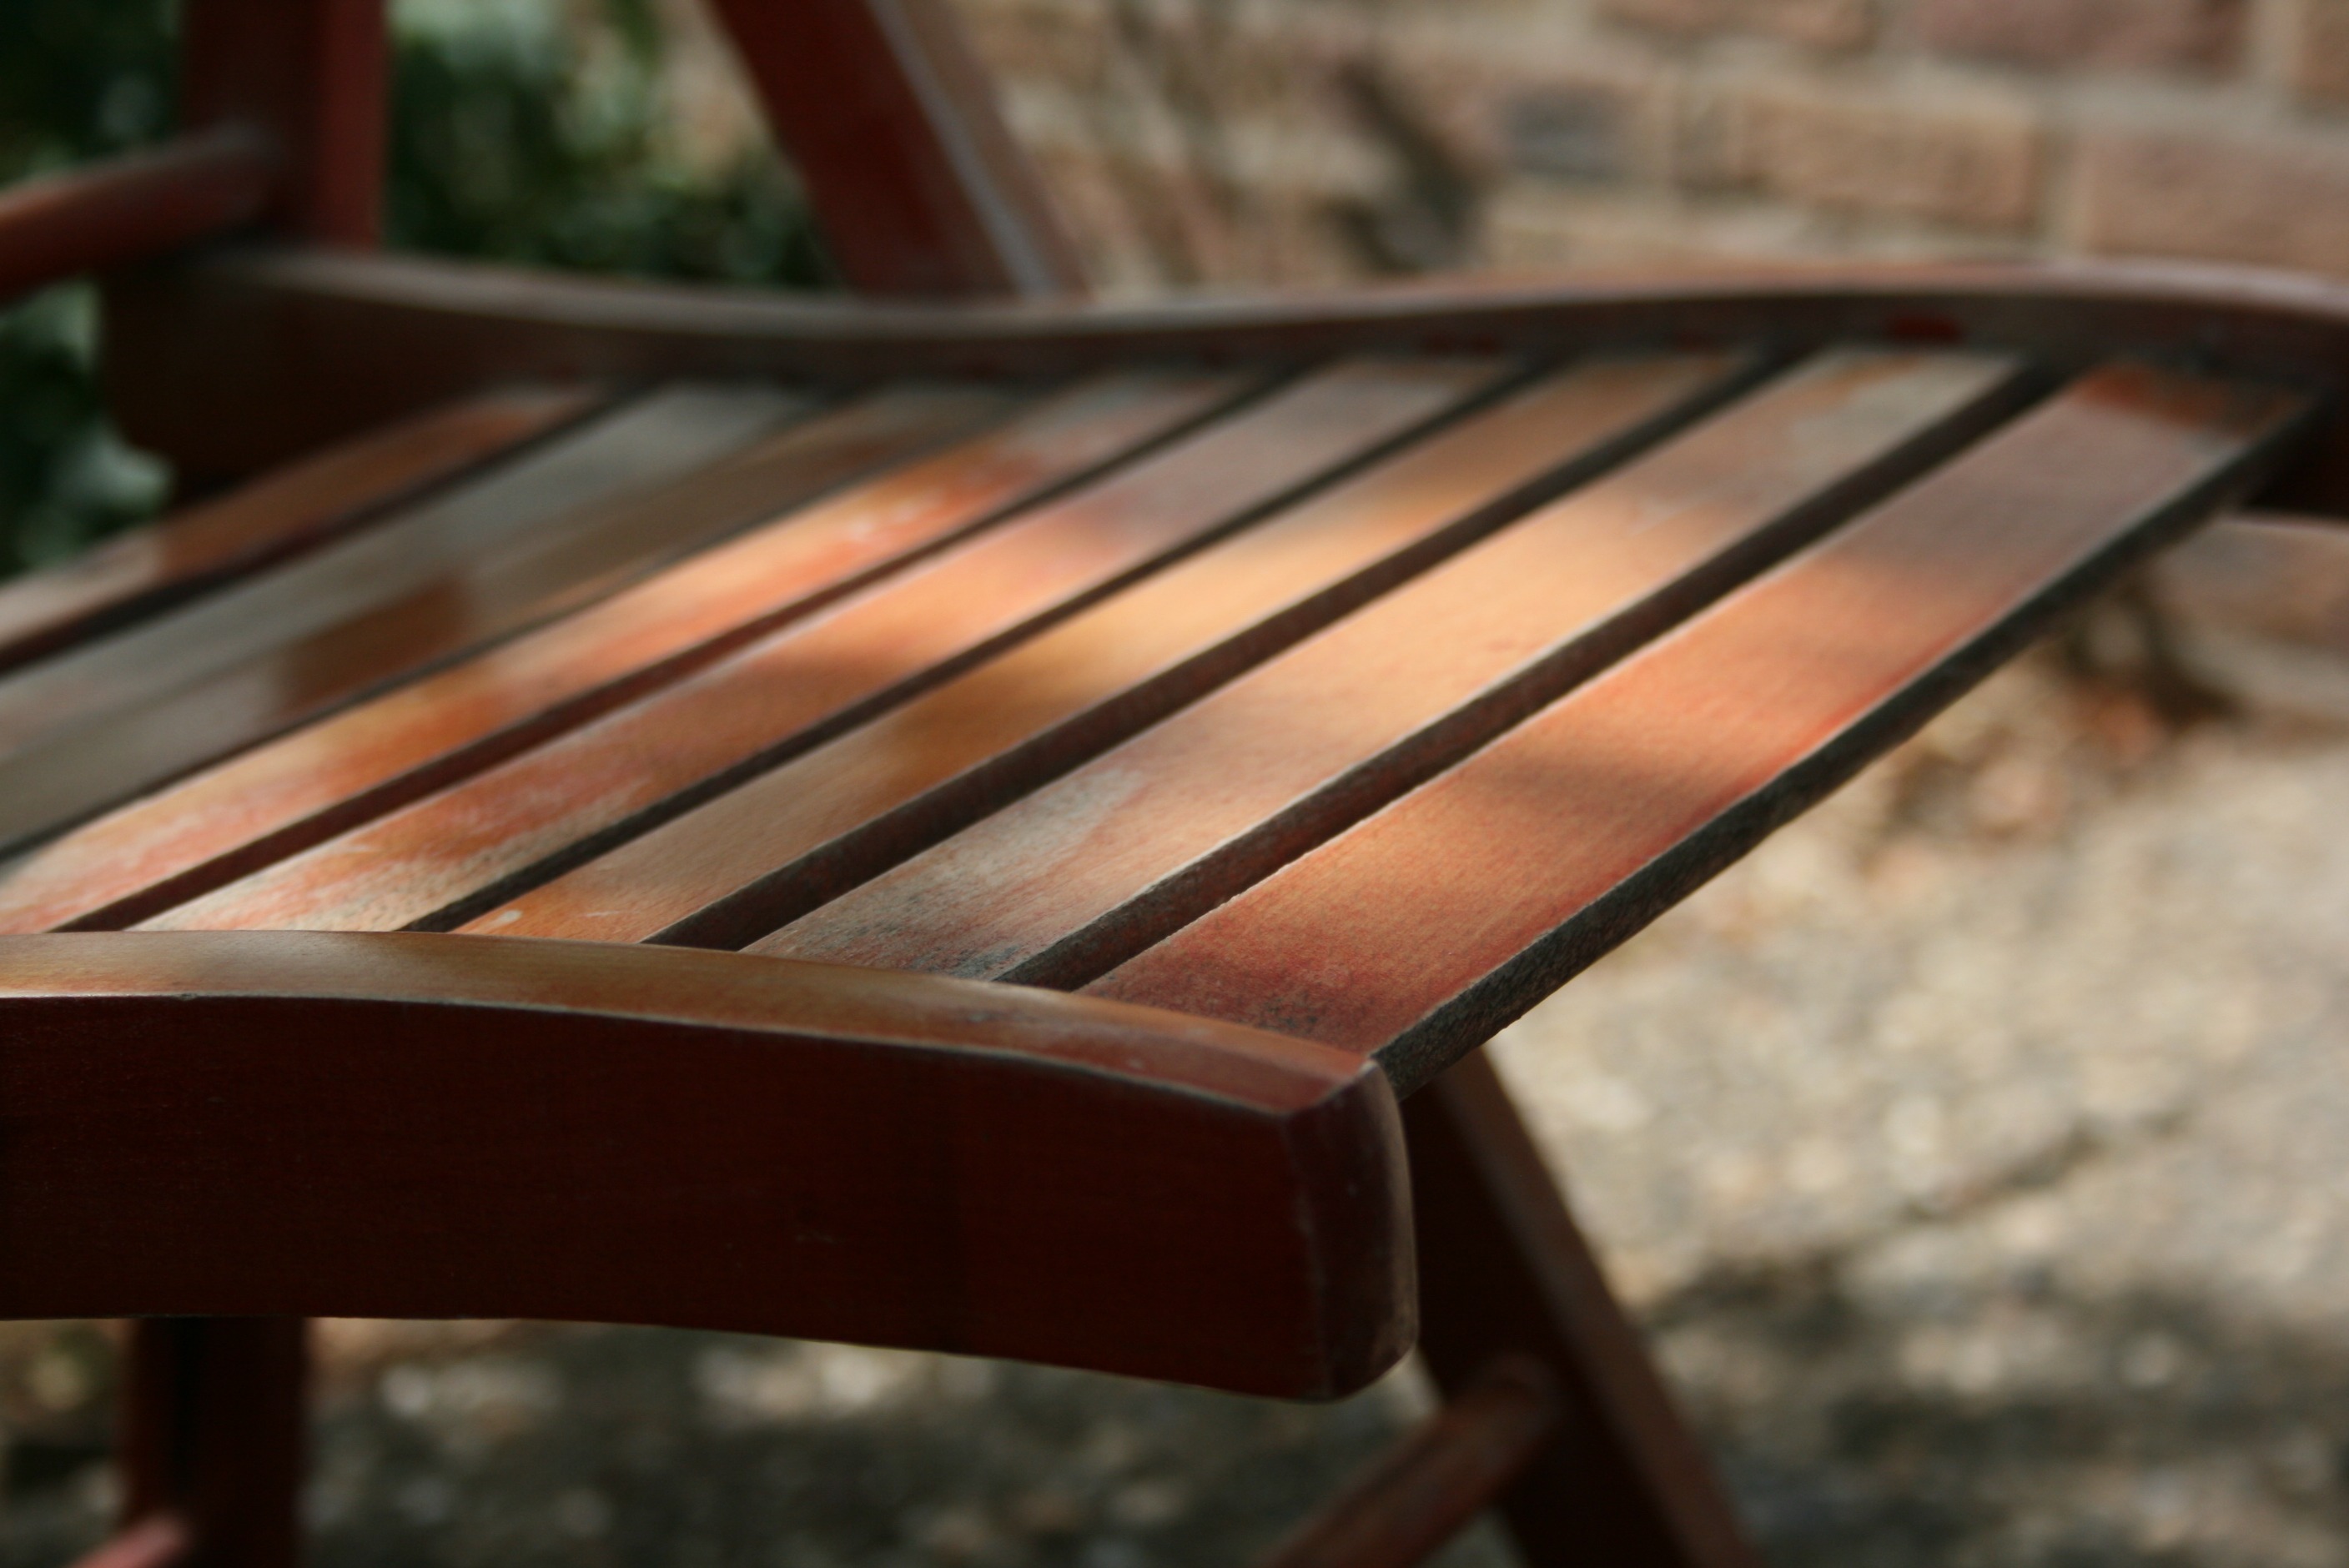
table, landscape, wood, bench, chair, summer, relax, holiday, furniture, musical instrument, sit, garden chair, man made object, string instrument, automotive exterior, plucked string instruments